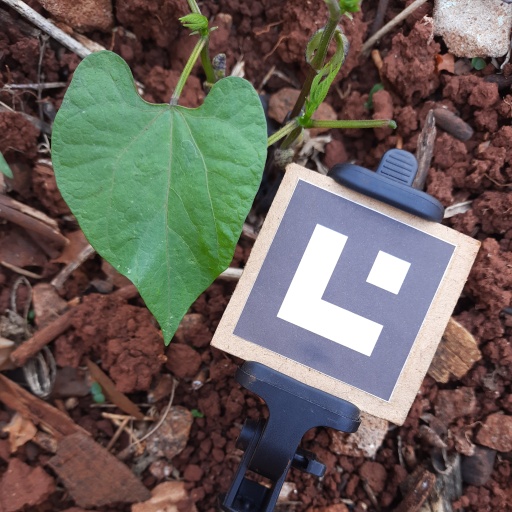
Observations: wavy surface, no eating holes, under shade